École nationale supérieure des mines de Nancy

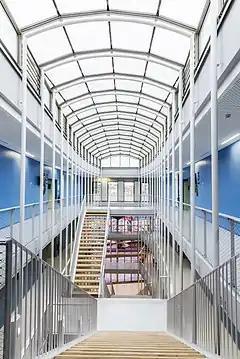
Main staircase in the hall of Ecole des Mines de Nancy

The students of the ENSMN organize their own meeting with professionals, who present their companies and their activities.